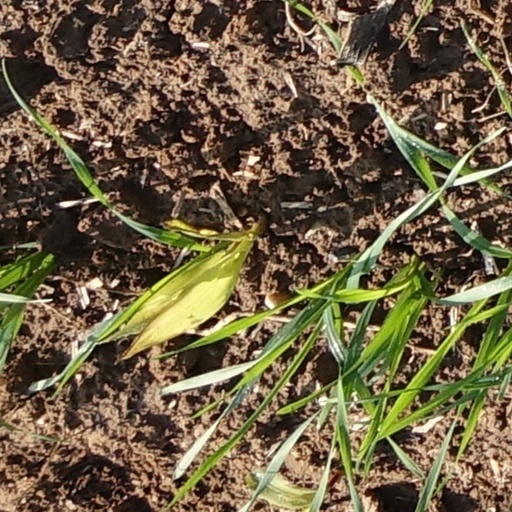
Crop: wheat